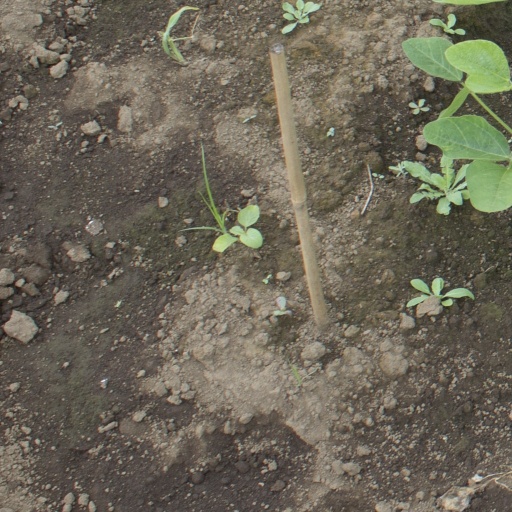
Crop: soybean